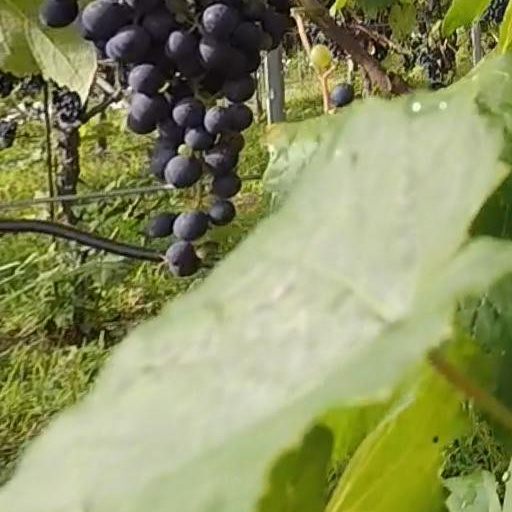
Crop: grape